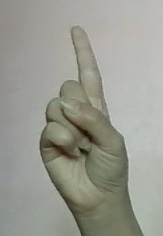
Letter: bb